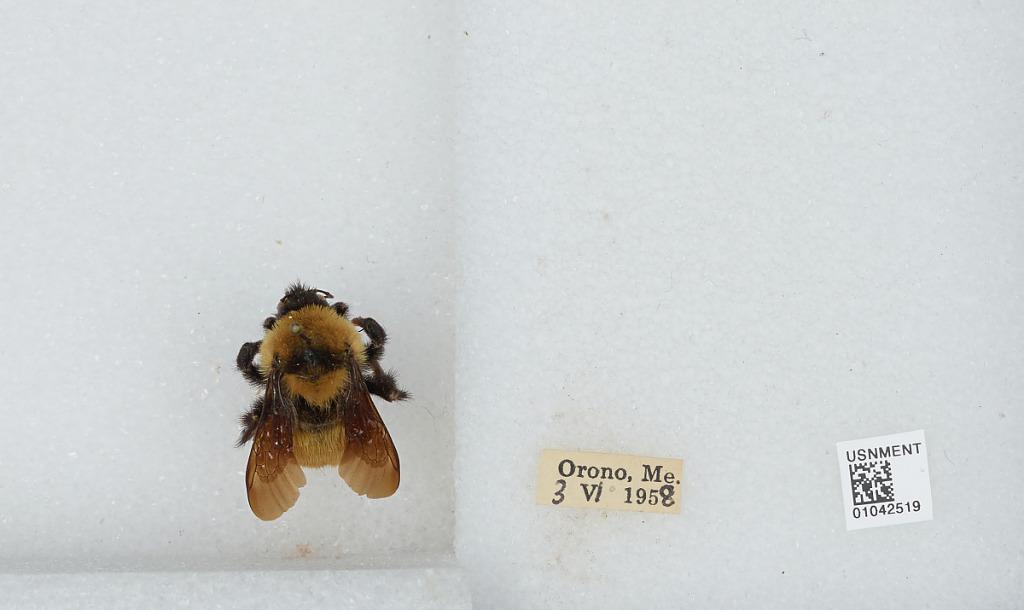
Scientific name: Bombus sp.
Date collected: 1958-6-3
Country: United States
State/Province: Maine
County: Penobscot
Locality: Orono
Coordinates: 44.8831, -68.6725